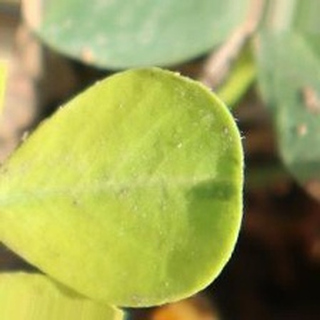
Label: groundnut_nutrition_deficiency